Brad Renfro

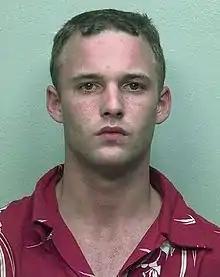
2000 mug shot

On June 3, 1998, Renfro, then 15, and his 19-year-old cousin were arrested near Knoxville and charged with drug possession. Renfro was carrying two small bags of cocaine in a cigarette box and a bag of marijuana in his sock. He entered into a plea bargain in which he agreed to random drug tests.